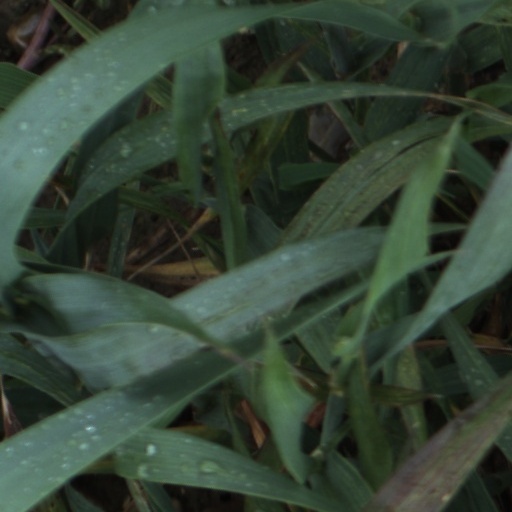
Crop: wheat